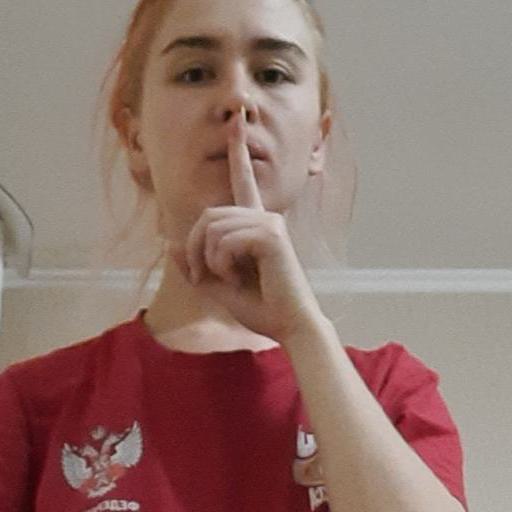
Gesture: mute